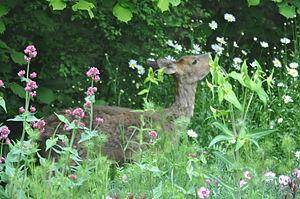
Le patrimoine de la communauté de communes des Coteaux et Landes de Gascogne est riche de monuments historiques, bon nombre d’eux inscrits Inscrit MH ou déjà classés Classé MH comme monuments historiques de France. Sans compter une série de moulins, fermes anciennes et sites gallo-romains.